History of the Mediterranean region

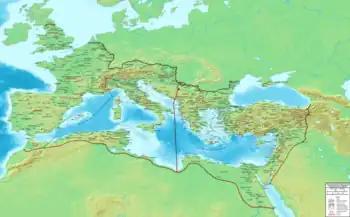
The "Mare nostrum", surrounded by Roman territory in c. 400 AD.

In the northernmost part of ancient Greece, in the ancient kingdom of Macedonia, technological and organizational skills were forged with a long history of cavalry warfare. The "hetairoi" (Companion cavalry) was considered the strongest of their time. Under Alexander the Great, this force turned east, and in a series of decisive battles, it routed the Persian forces and took over as the dominant empire of the Mediterranean. Their Macedonia empire included present-day Greece, Bulgaria, Egypt, the Phoenician lands and many other basin regions of the Mediterranean and Asia Minor.